Schloss Bredebeck

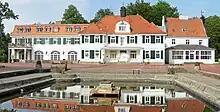
Schloss Bredebeck

Schloss Bredebeck ("Bredebeck House") was built in 1901/1902 by a farmer, Herr Hellberg. It is actually a manor house in terms of its size and function. The house is located in woodland in the German state of Lower Saxony between the former villages of Hörsten and Hohne, which disappeared in the 1930s in the wake of the establishment of Bergen-Hohne Training Area. In 1936, the Bredebeck estate was incorporated into the training area and, since then, has not been accessible to the general public. It became part of the British Army's estate at Bergen-Hohne Garrison.